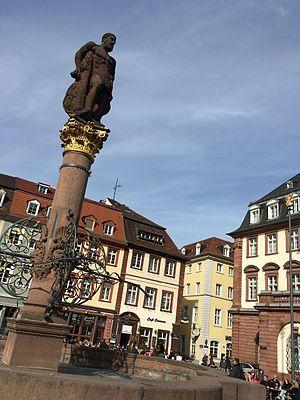
Place au centre ville
Heidelberg est une ville située sur les deux rives du Neckar, dans le Land de Bade-Wurtemberg au sud-ouest de l'Allemagne. Elle fait partie de la région densément peuplée de l'aire urbaine Rhin-Neckar. Avec ses 150 000 habitants au 31 décembre 2012, l'ancienne capitale du palatinat du Rhin est la cinquième ville du Land par sa population, après Stuttgart, Mannheim, Karlsruhe et Fribourg-en-Brisgau.